Ghost of Christmas Present

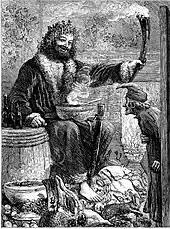
The Third of the Spirits - Sol Eytinge Jr. (1869).

The Ghost of Christmas Present is described as "a jolly Giant", and Leech's hand-coloured illustration of the friendly and cheerful Spirit, his hand open in a gesture of welcome confronted by the amazed Scrooge has been described by Jane Rabb Cohen as elegantly combining "the ideal, real, and supernatural" with humour and sympathy. It is clear that the Spirit is based on Father Christmas, the ancient patriarchal figure associated with the English Christmas holiday, traditionally a bearded pagan giant depicted in a fur-lined evergreen robe wearing a crown of holly while holding mistletoe. Father Christmas, or Old Christmas, was often represented as surrounded by plentiful food and drink and started to appear regularly in illustrated magazines of the 1840s.